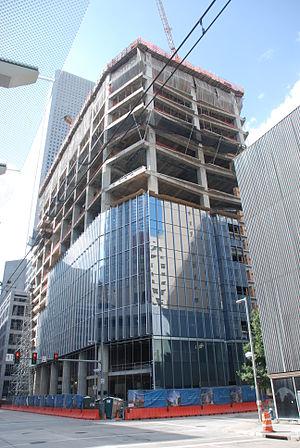
Le 609 Main at Texas est un gratte-ciel de 230,1 mètres construit en 2017 à Houston aux États-Unis.